Plants in Middle-earth

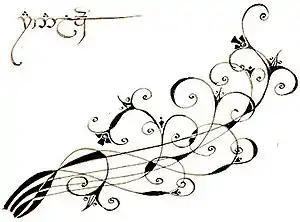
Tolkien's drawing of "ranalinque", the Quenya name for his invented "moon-grass", in a style reminiscent of Art Nouveau. He professed himself fascinated by plant forms.

The plants in Middle-earth, the fictional continent in the world devised by J. R. R. Tolkien, are a mixture of real plant species with fictional ones. Middle-earth was intended to represent Europe in the real world in an imagined past, and in many respects its natural history is realistic.